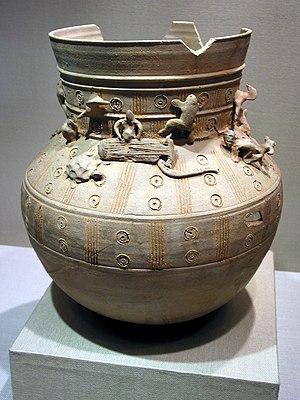
La céramique coréenne apparait vers 10 000 avant notre ère, dans des cultures du Paléolithique ou opérant la transition entre Paléolithique supérieur et néolithisation. Il s'agit, ensuite, au Néolithique, de formes simples, aux légers reliefs qui facilitent la préhension. Bien avant la constitution des premiers royaumes, l'espace culturel coréen était en relation avec ses voisins et des similitudes dans les céramiques peuvent en témoigner dès cette époque lointaine.
Le royaume de Silla est un des royaumes historiques de Corée, qui apparait au cours de la période dite des Trois Royaumes de Corée, à côté des royaumes de Koguryo et Baekje. Ce royaume trouve son origine dans la confédération de Jinhan, l'un des Samhan.
L'art coréen recouvre l'ensemble des arts pratiqués sur le territoire de la Corée depuis la Préhistoire, et à l'époque contemporaine cela concerne aussi l'importante diaspora coréenne, résidant plus ou moins temporairement hors de Corée.